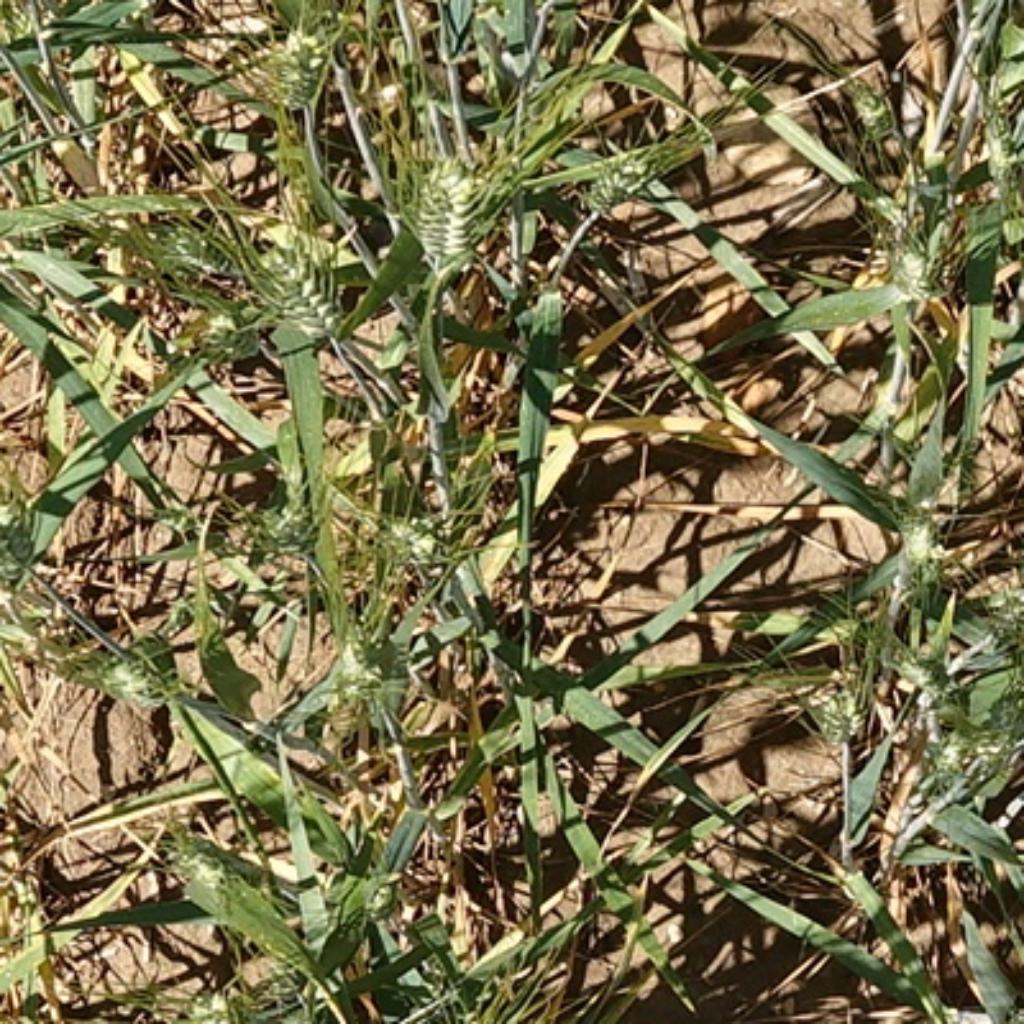
Country: France
Location: Gréoux
Wheat development stage: Filling